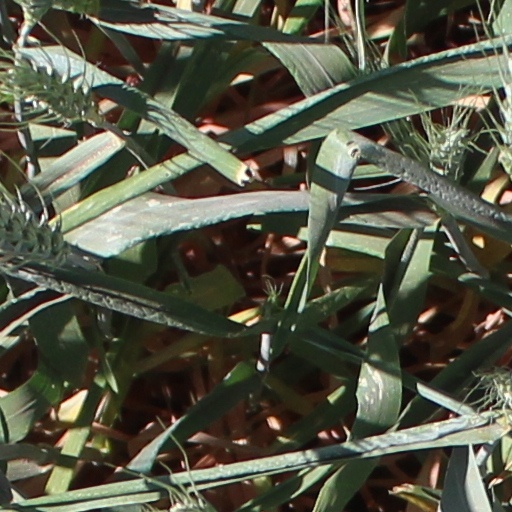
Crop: wheat